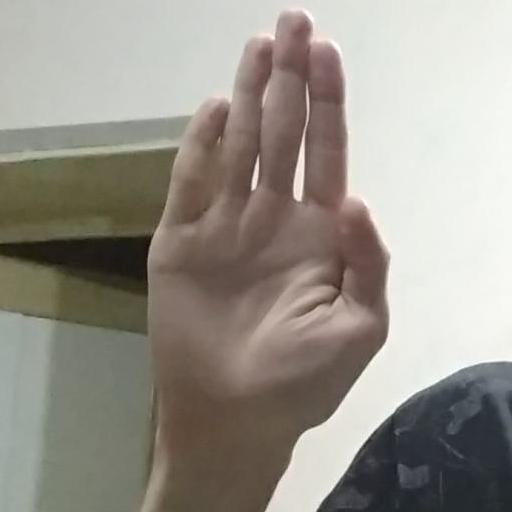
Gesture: stop